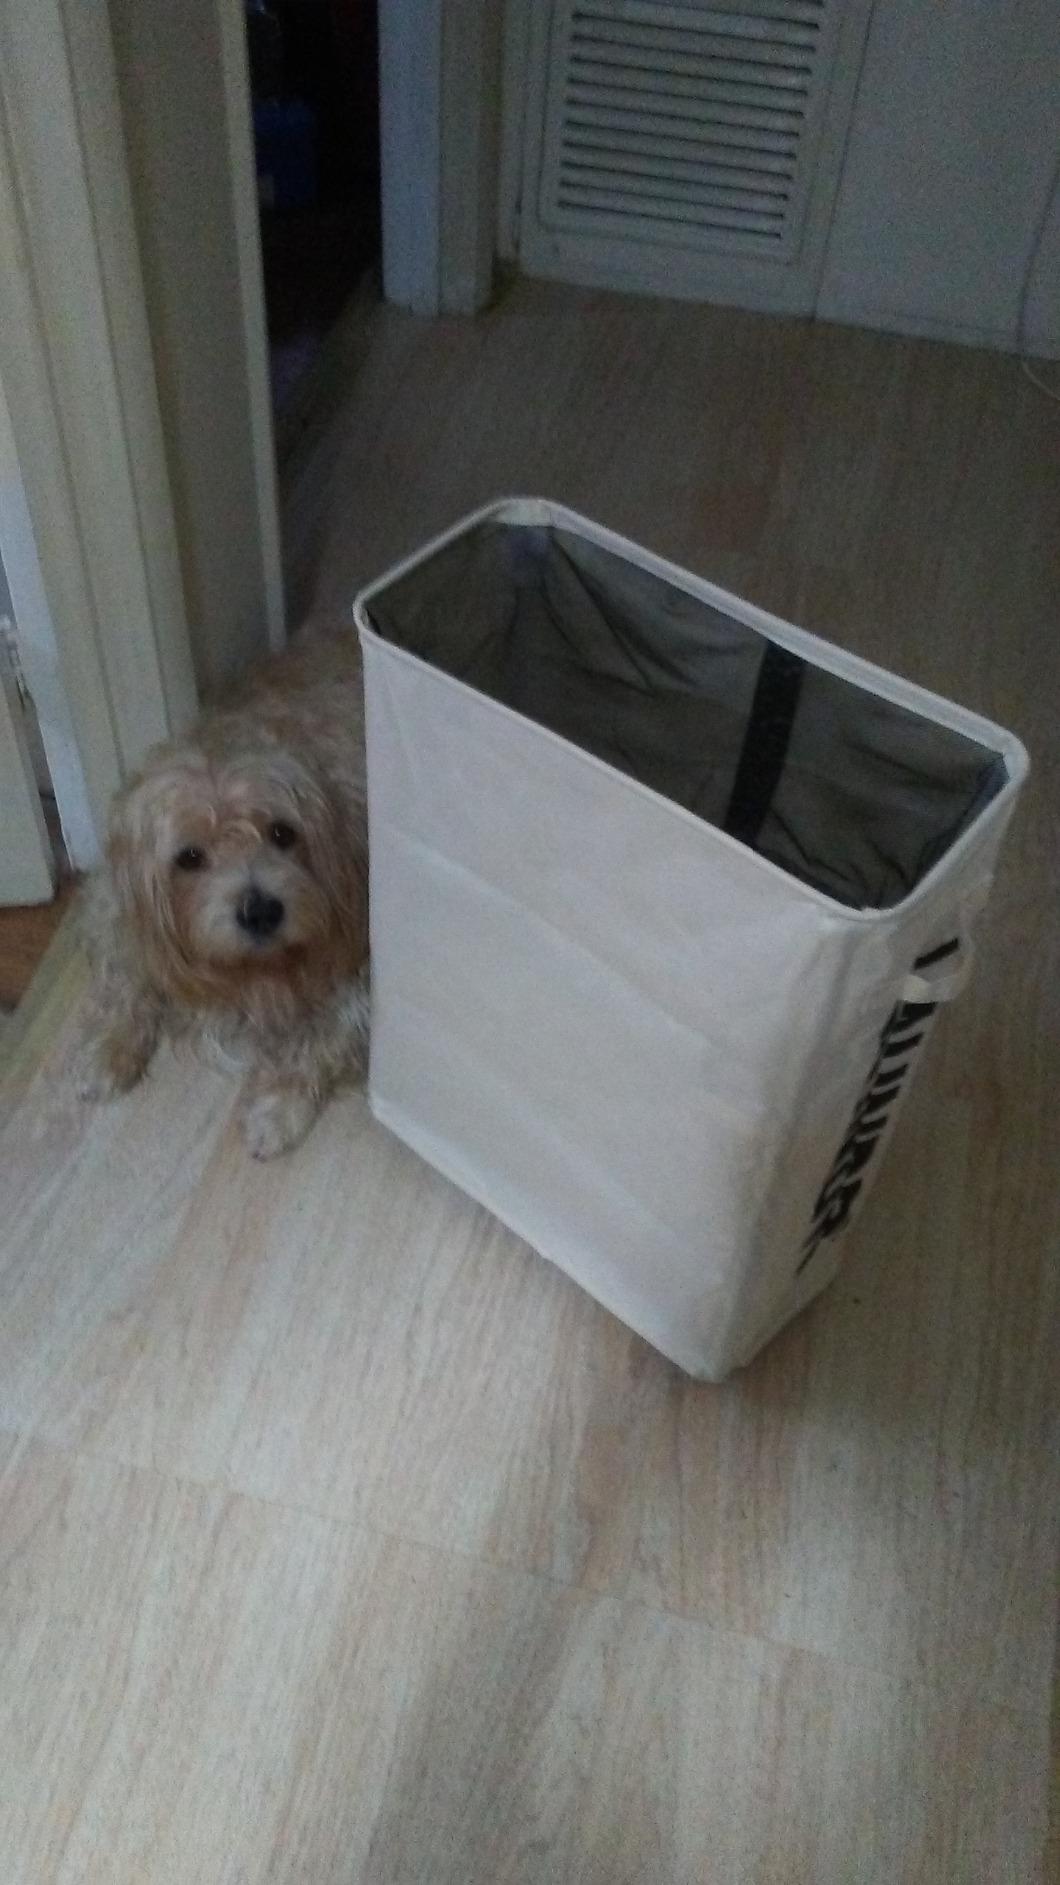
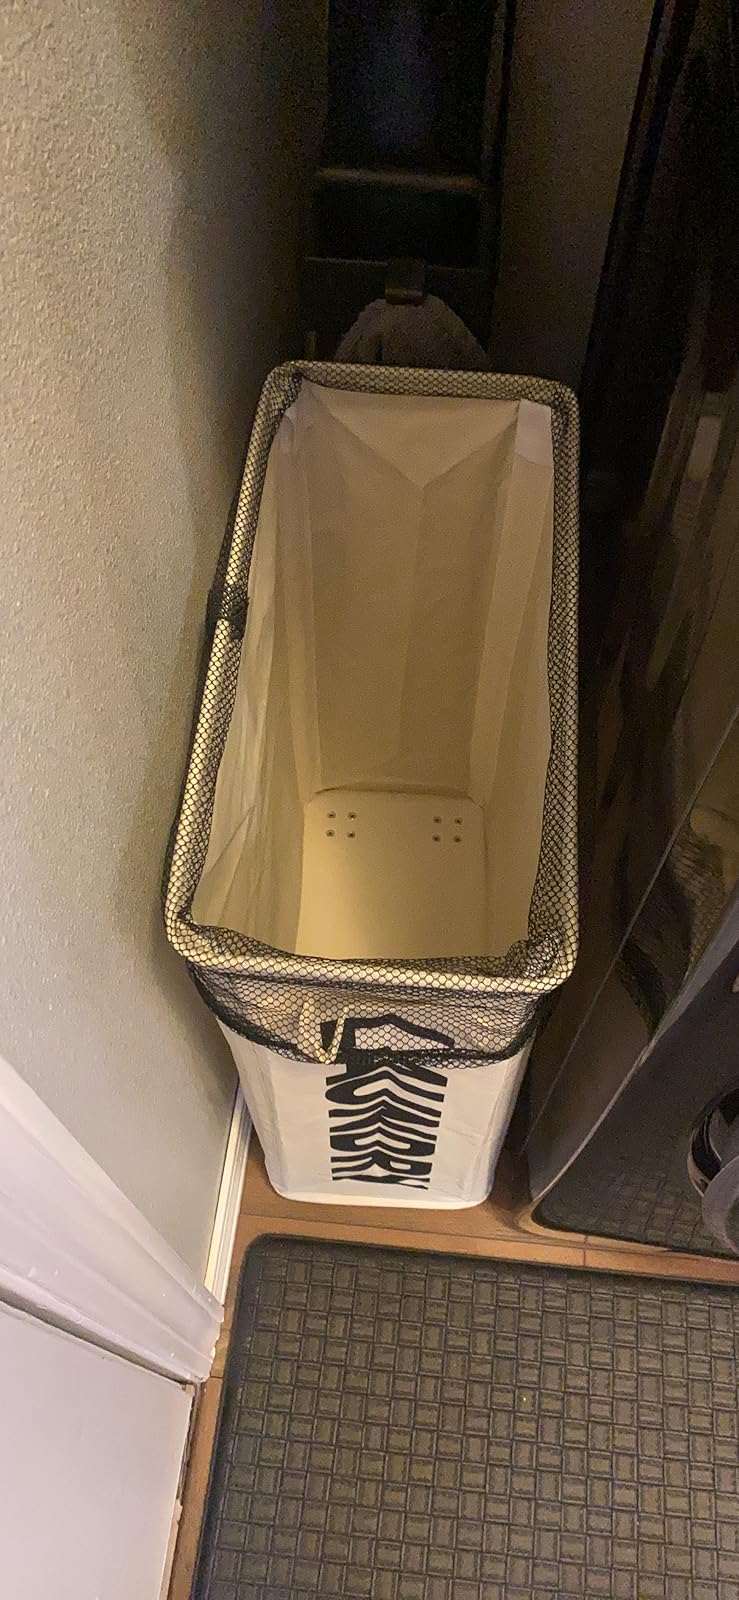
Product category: items_hamper
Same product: yes